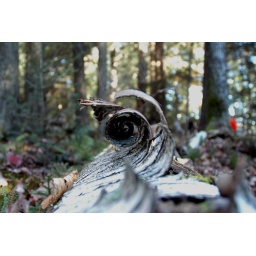
camping on long island in blue mountain lake